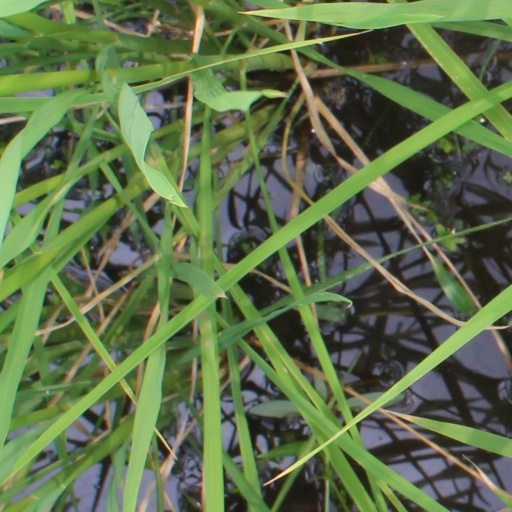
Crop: rice